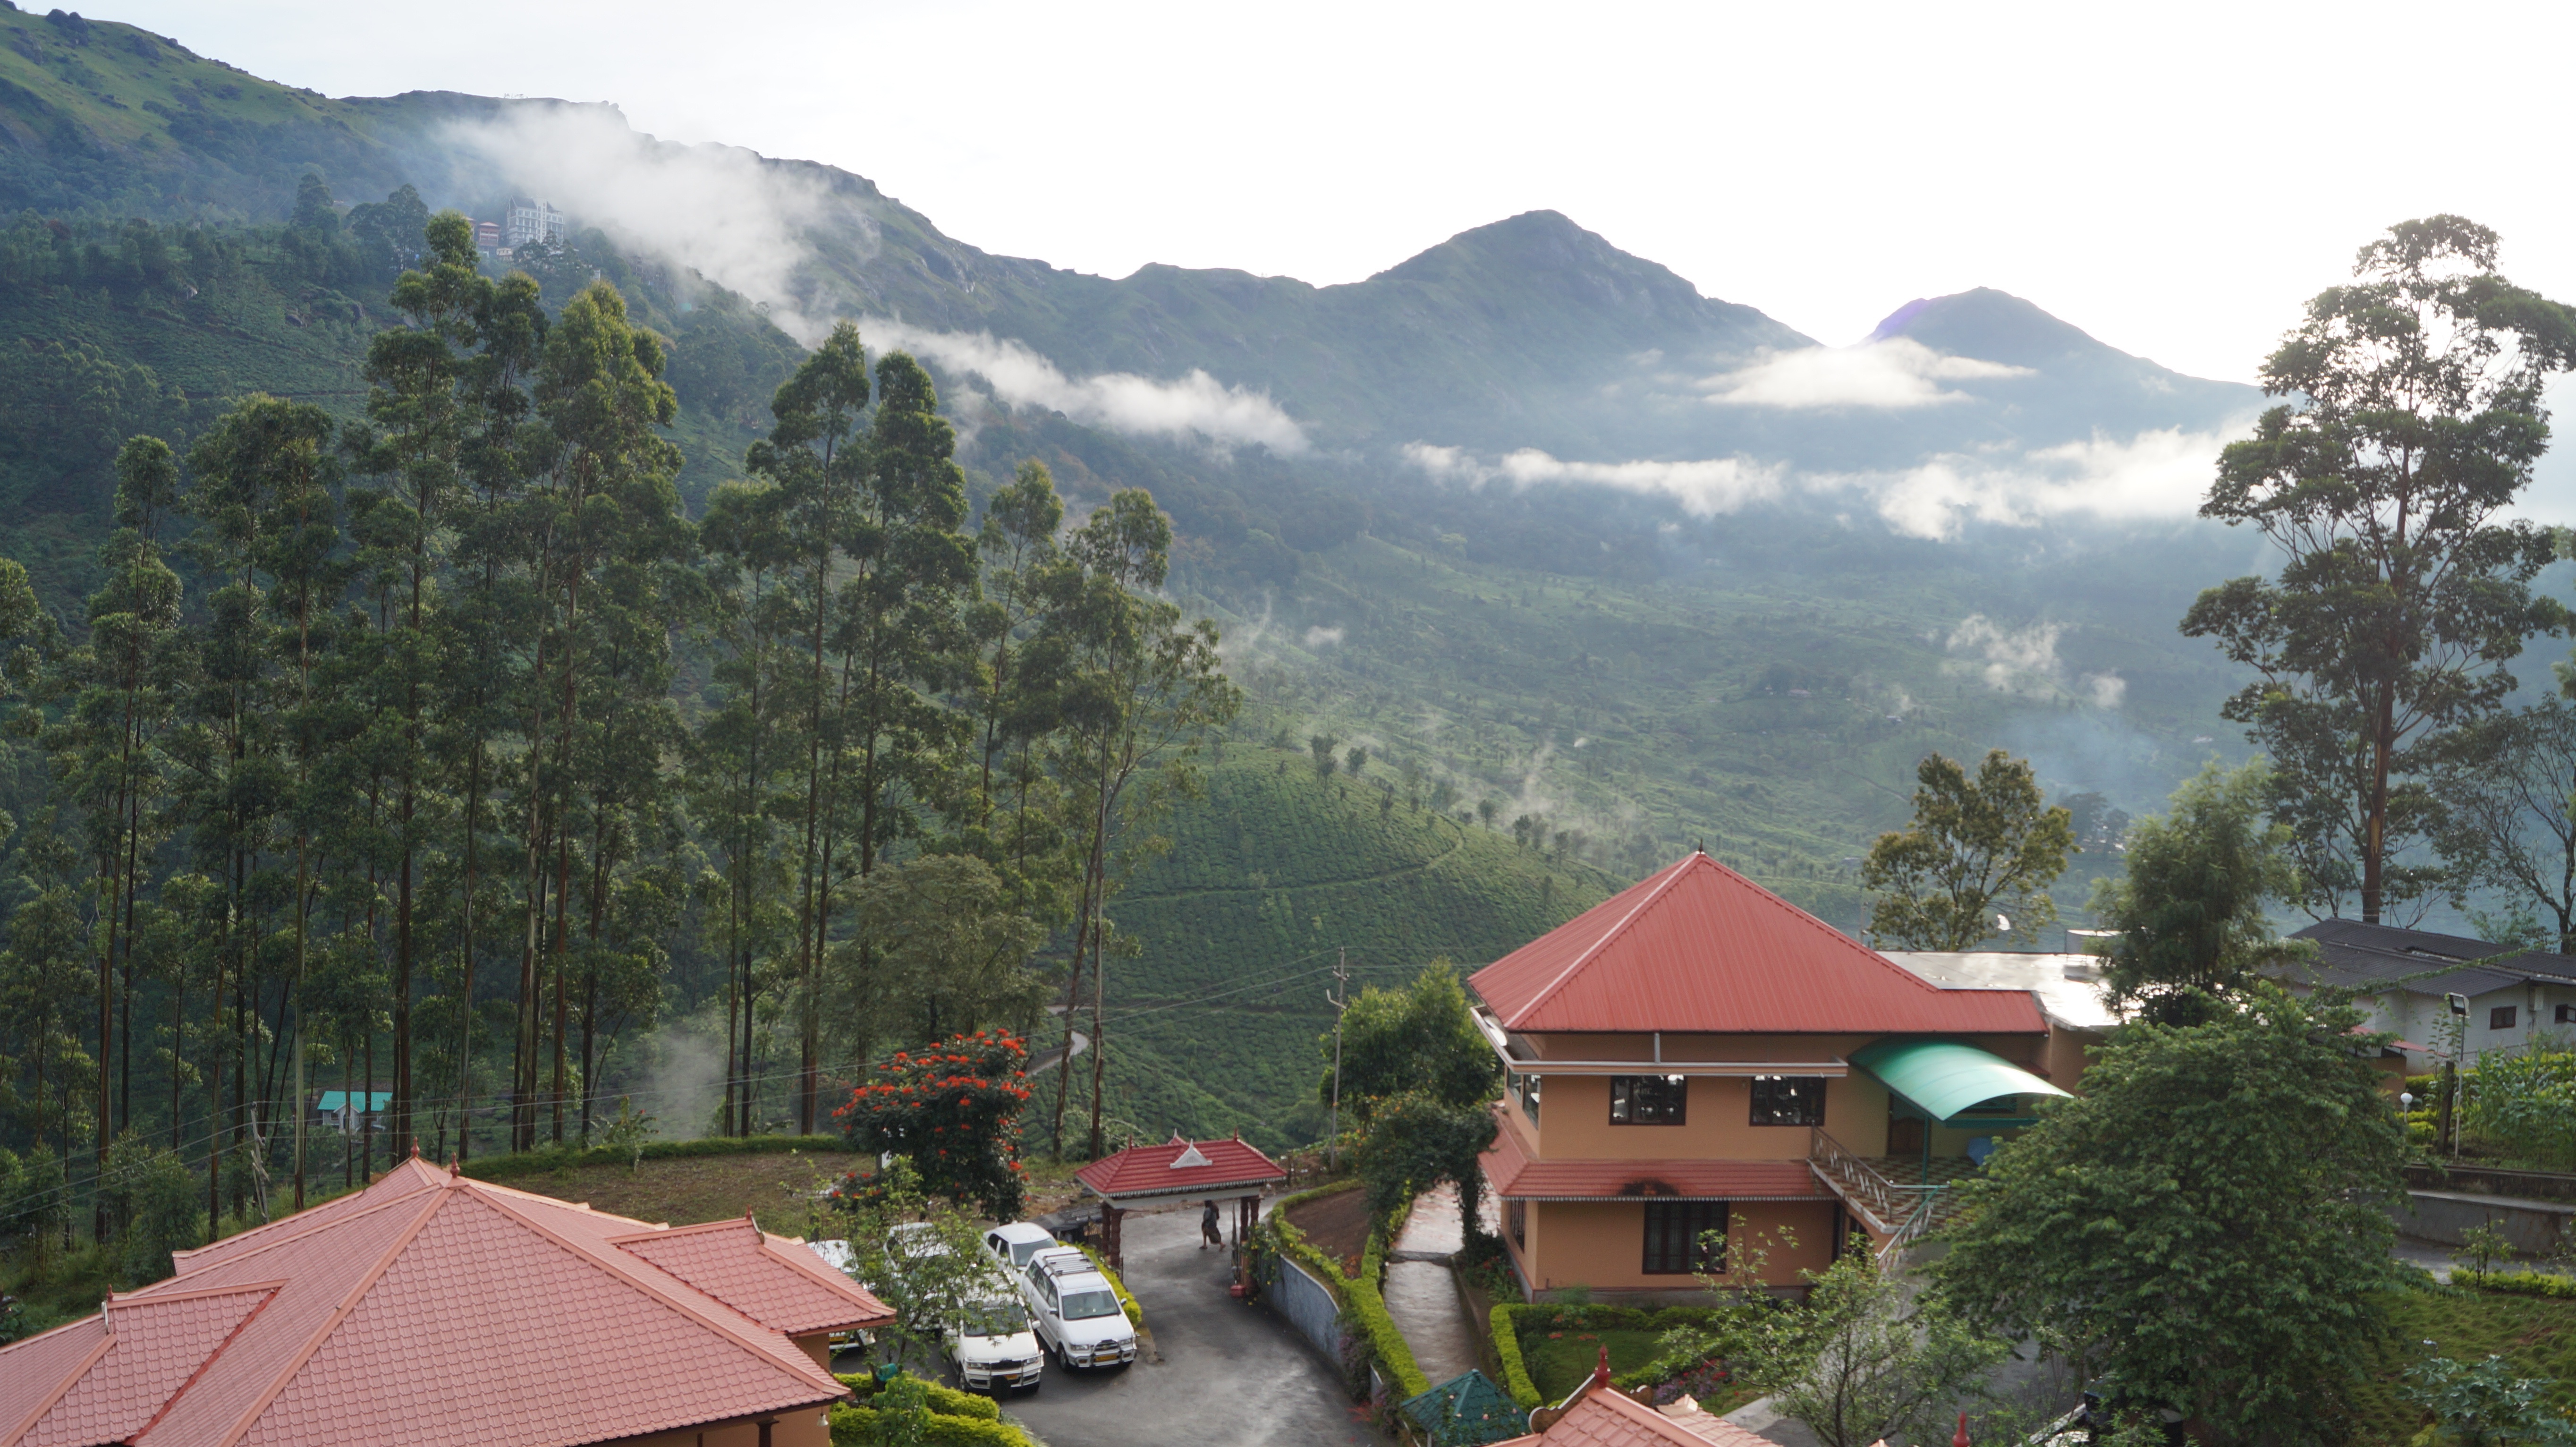
mountain, town, valley, mountain range, hut, village, tourism, alps, mountainous landforms